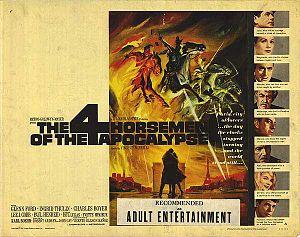
Les Quatre Cavaliers de l'Apocalypse est un film américano-mexicain réalisé par Vincente Minnelli, tourné en 1961 et sorti en 1962.
Ben Lewis est un monteur américain, né le 6 février 1894 à New York, mort le 29 décembre 1970 à Los Angeles.